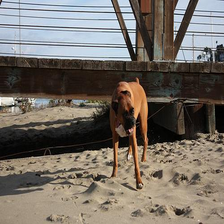
Species: dog
Breed: boxer